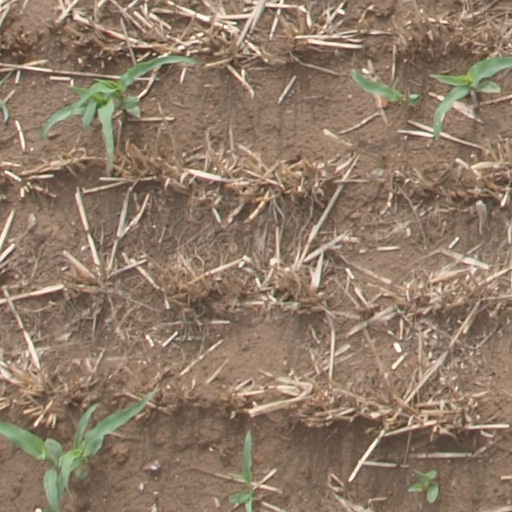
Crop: maize; corn